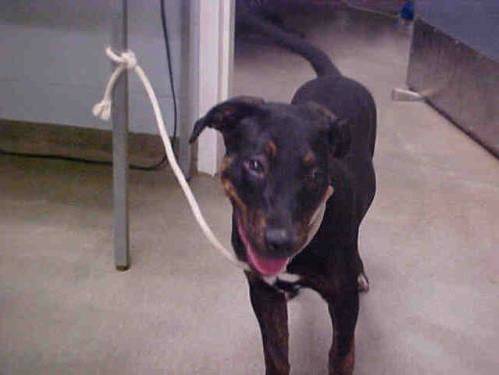
Label: dog